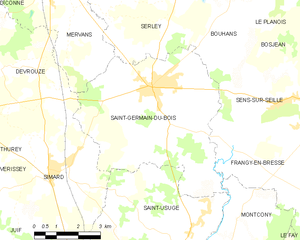
Carte des communes françaises